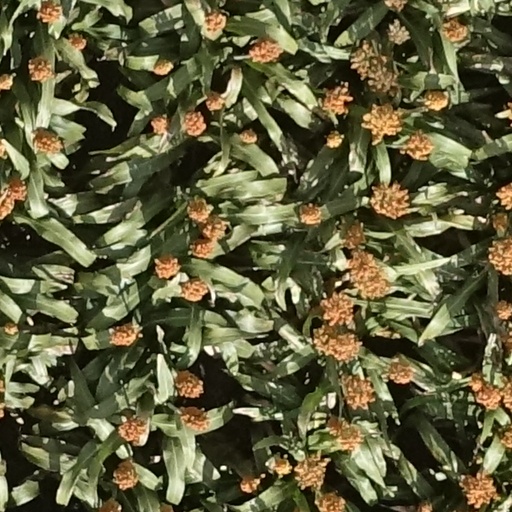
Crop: sorghum